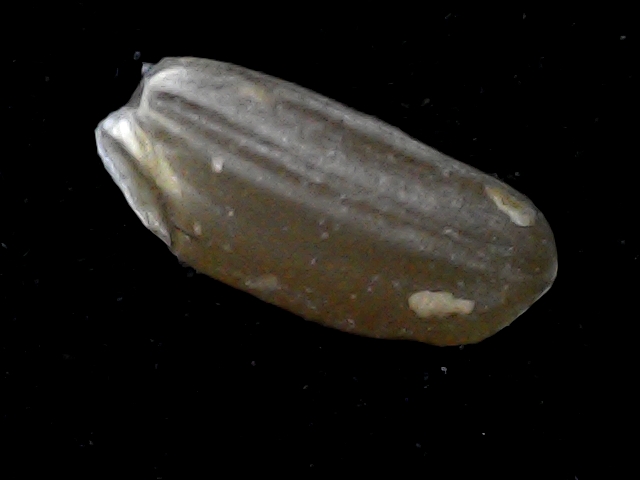
Rice variety: BD76